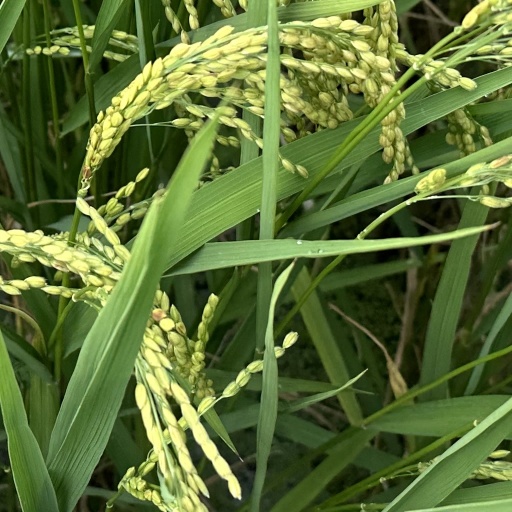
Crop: rice